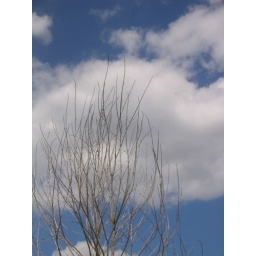
Late summer in Philadelphia's Italian Market area ... dead tree and white/blue sky ... beautiful winter scape.